Sky position (RA, Dec in degrees): 232.229, 7.745
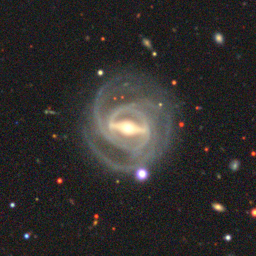
Galaxy morphology: Barred Spiral Galaxies